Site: brandenburg
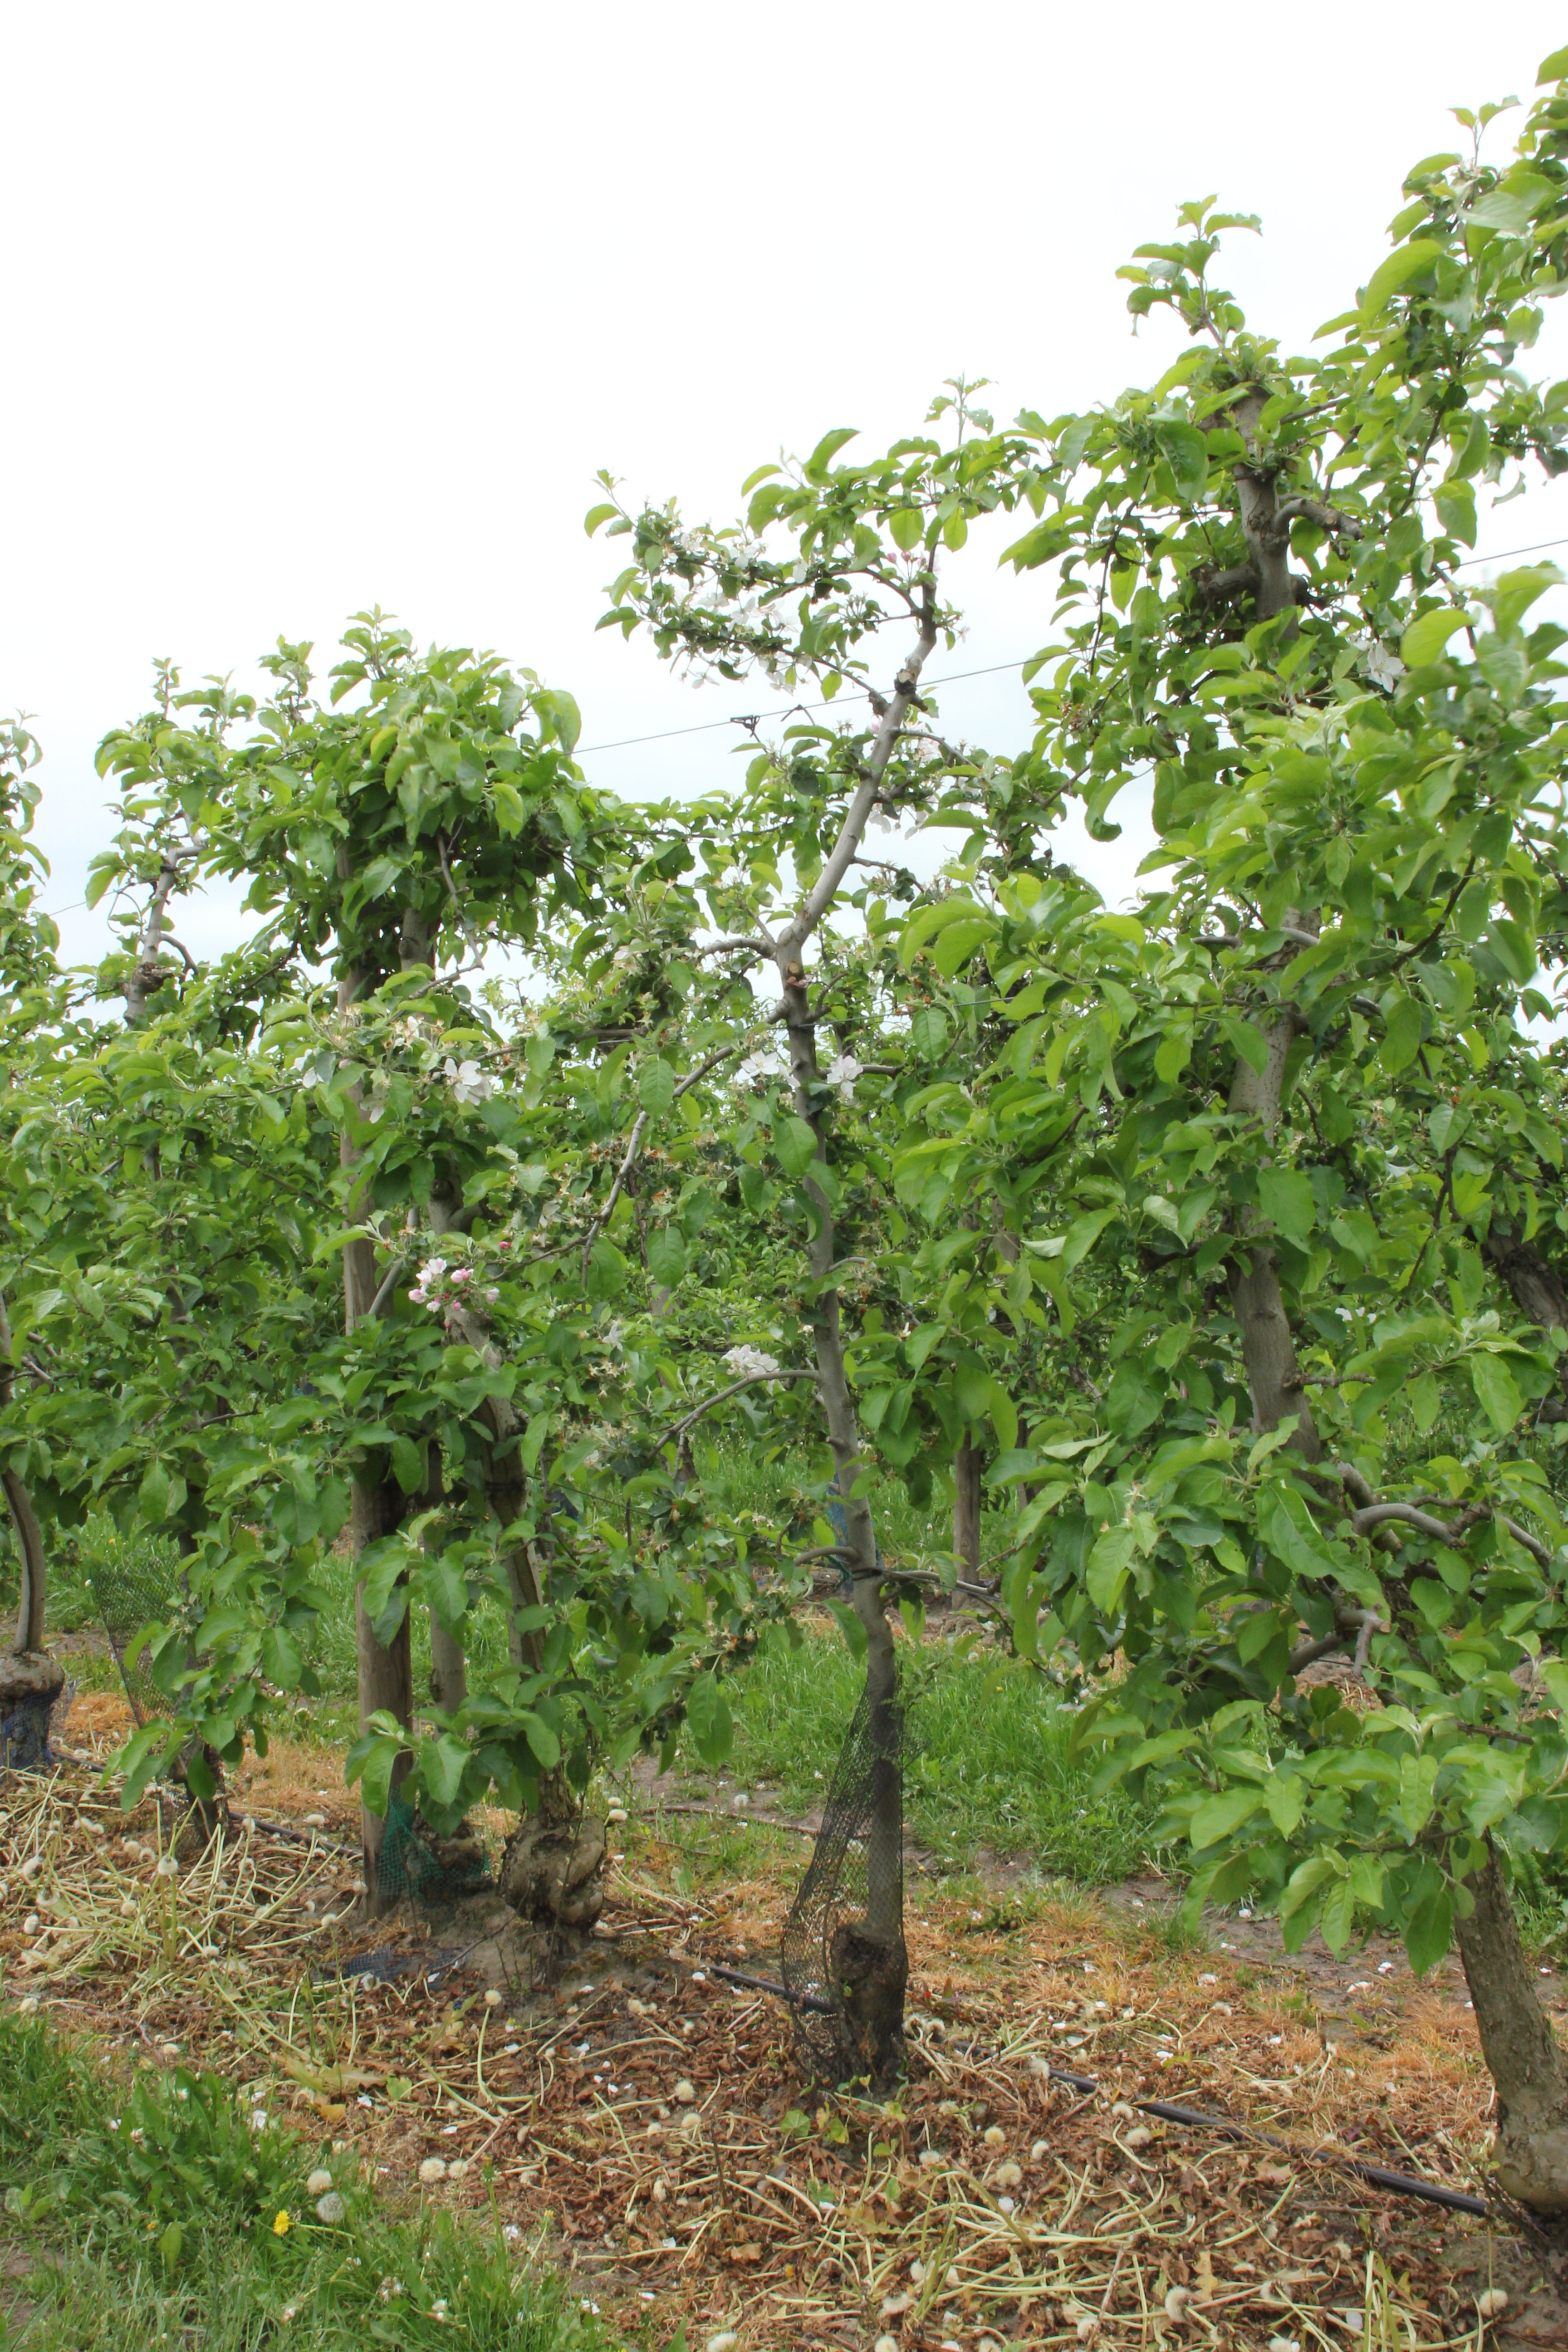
Growth stage (BBCH 67): Flowering